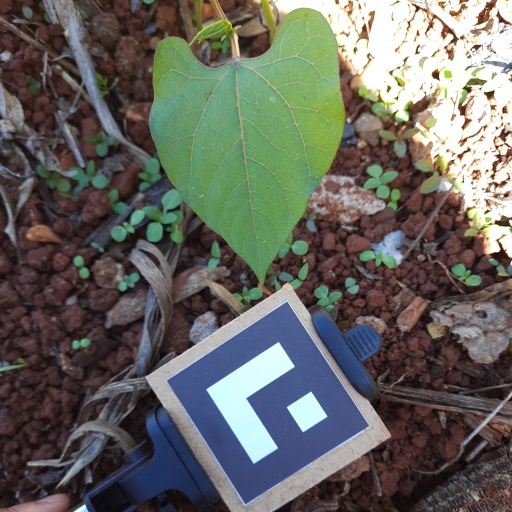
Observations: flat surface, no eating holes, under shade